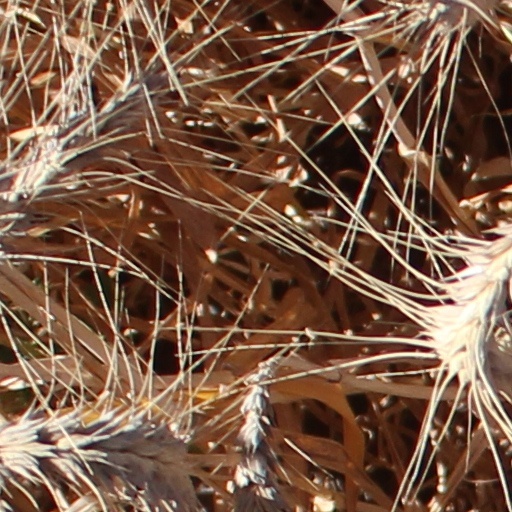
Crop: wheat